West Virginia Mountaineers football

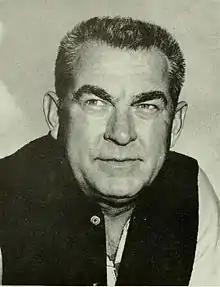
Art Lewis, WVU head coach (1950–59) and the program's 3rd all-time leader in wins (58).

When Art "Pappy" Lewis became West Virginia's head coach in 1950, he remarked that it was the job that he had always wanted. Known by his peers as an exceptional recruiter and by his players as a father figure, Lewis established a family-like atmosphere within the Mountaineer football program. Lewis's Mountaineer teams held true to form, experiencing their most consistent success during the 1950s as it ever had previously. After forgettable campaigns in 1950 and '1951, the 1952 season brought WVU its first winning season since 1948. The Mountaineers finished with a 7–2 record, highlighted by a 16–0 upset victory of No. 18 Pitt in Pittsburgh.